California

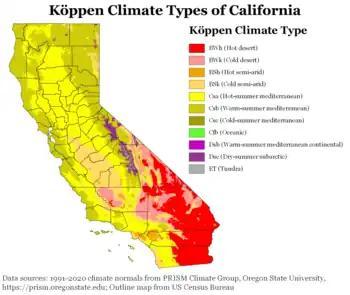
Köppen climate types in California

Meanwhile, attracted to the mild Mediterranean climate, cheap land, and the state's variety of geography, filmmakers established the studio system in Hollywood in the 1920s. California manufactured 9% of US armaments produced during World War II, ranking third behind New York and Michigan. California easily ranked first in production of military ships at drydock facilities in San Diego, Los Angeles, and the San Francisco Bay Area. Due to the hiring opportunities California offered during the conflict, the population multiplied from the immigration it received due to the work in its war factories, military bases, and training facilities. After World War II, California's economy expanded due to strong aerospace and defense industries, whose size decreased following the end of the Cold War. Stanford University began encouraging faculty and graduates to stay instead of leaving the state, and develop a high-tech region, now known as Silicon Valley. As a result of this, California is a world center of the entertainment and music industries, of technology, engineering, and the aerospace industry, and as the US center of agricultural production. Just before the Dot Com Bust, California had the fifth-largest economy in the world.